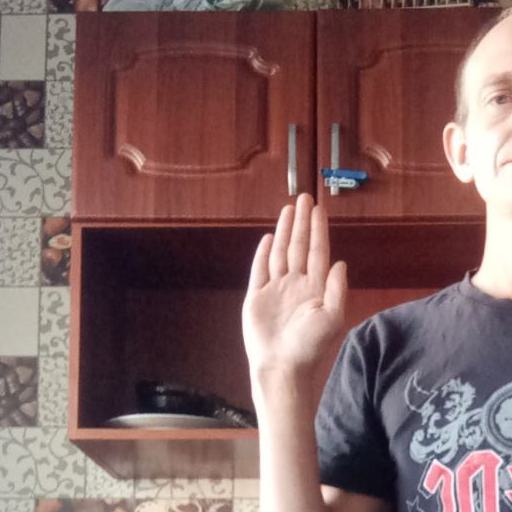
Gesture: stop